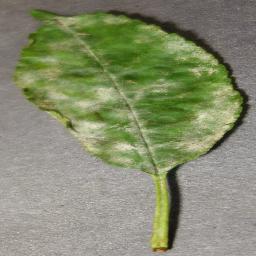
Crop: cherry
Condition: (including_sour)_powdery_mildew